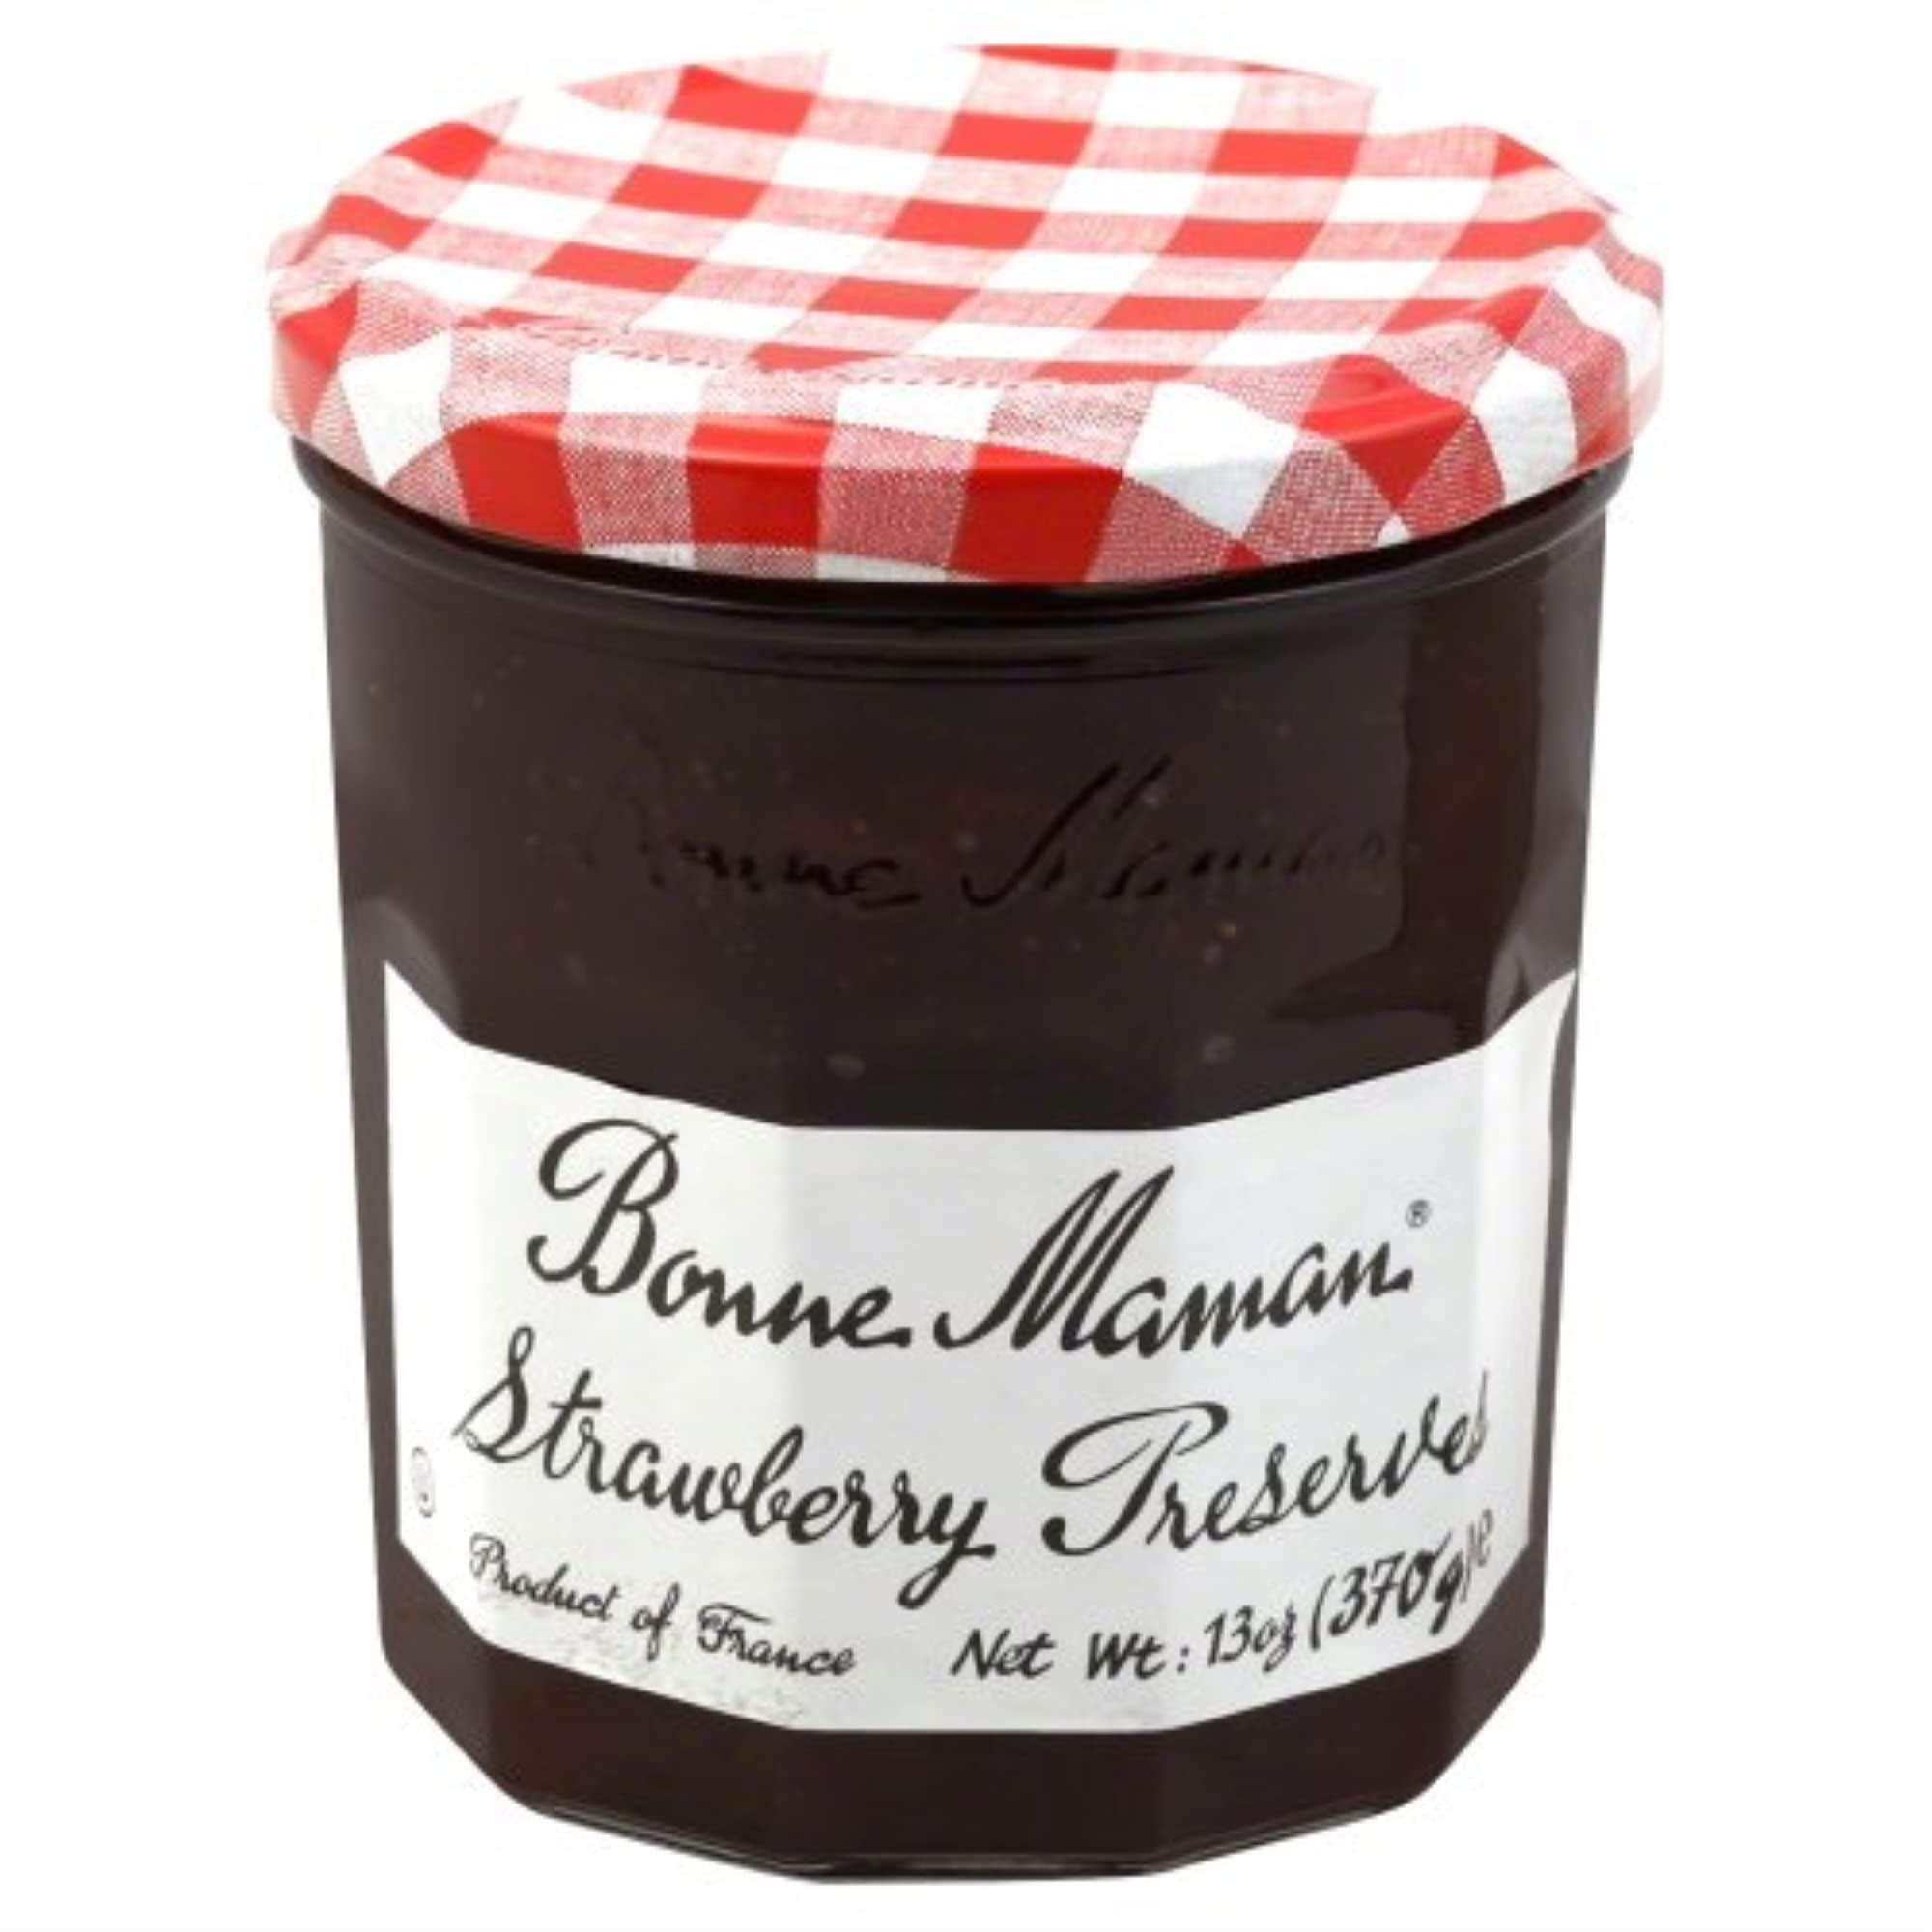
Item Name: Bonne Maman Preserves Strawberry 13 oz (Pack of 2)
Value: 26.0
Unit: Ounce

Price: 6.515